Lü Siqing

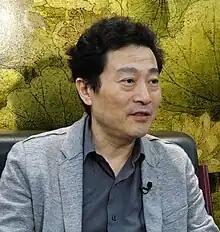
Lü Siqing in 2023

Lü Siqing (born 26 November 1969) is a Chinese violinist. He was the first Asian violinist to win the first prize at the Paganini Competition in 1987.